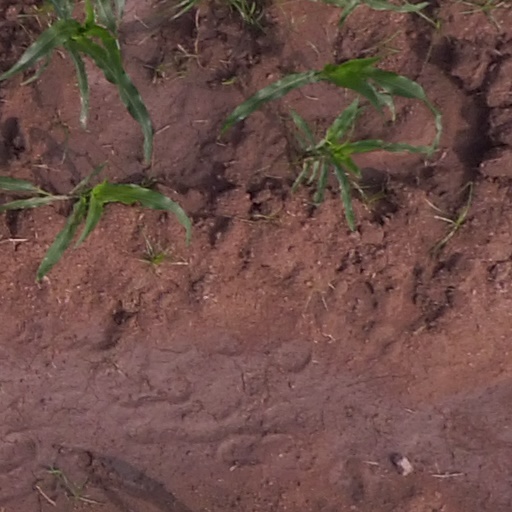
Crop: maize; corn